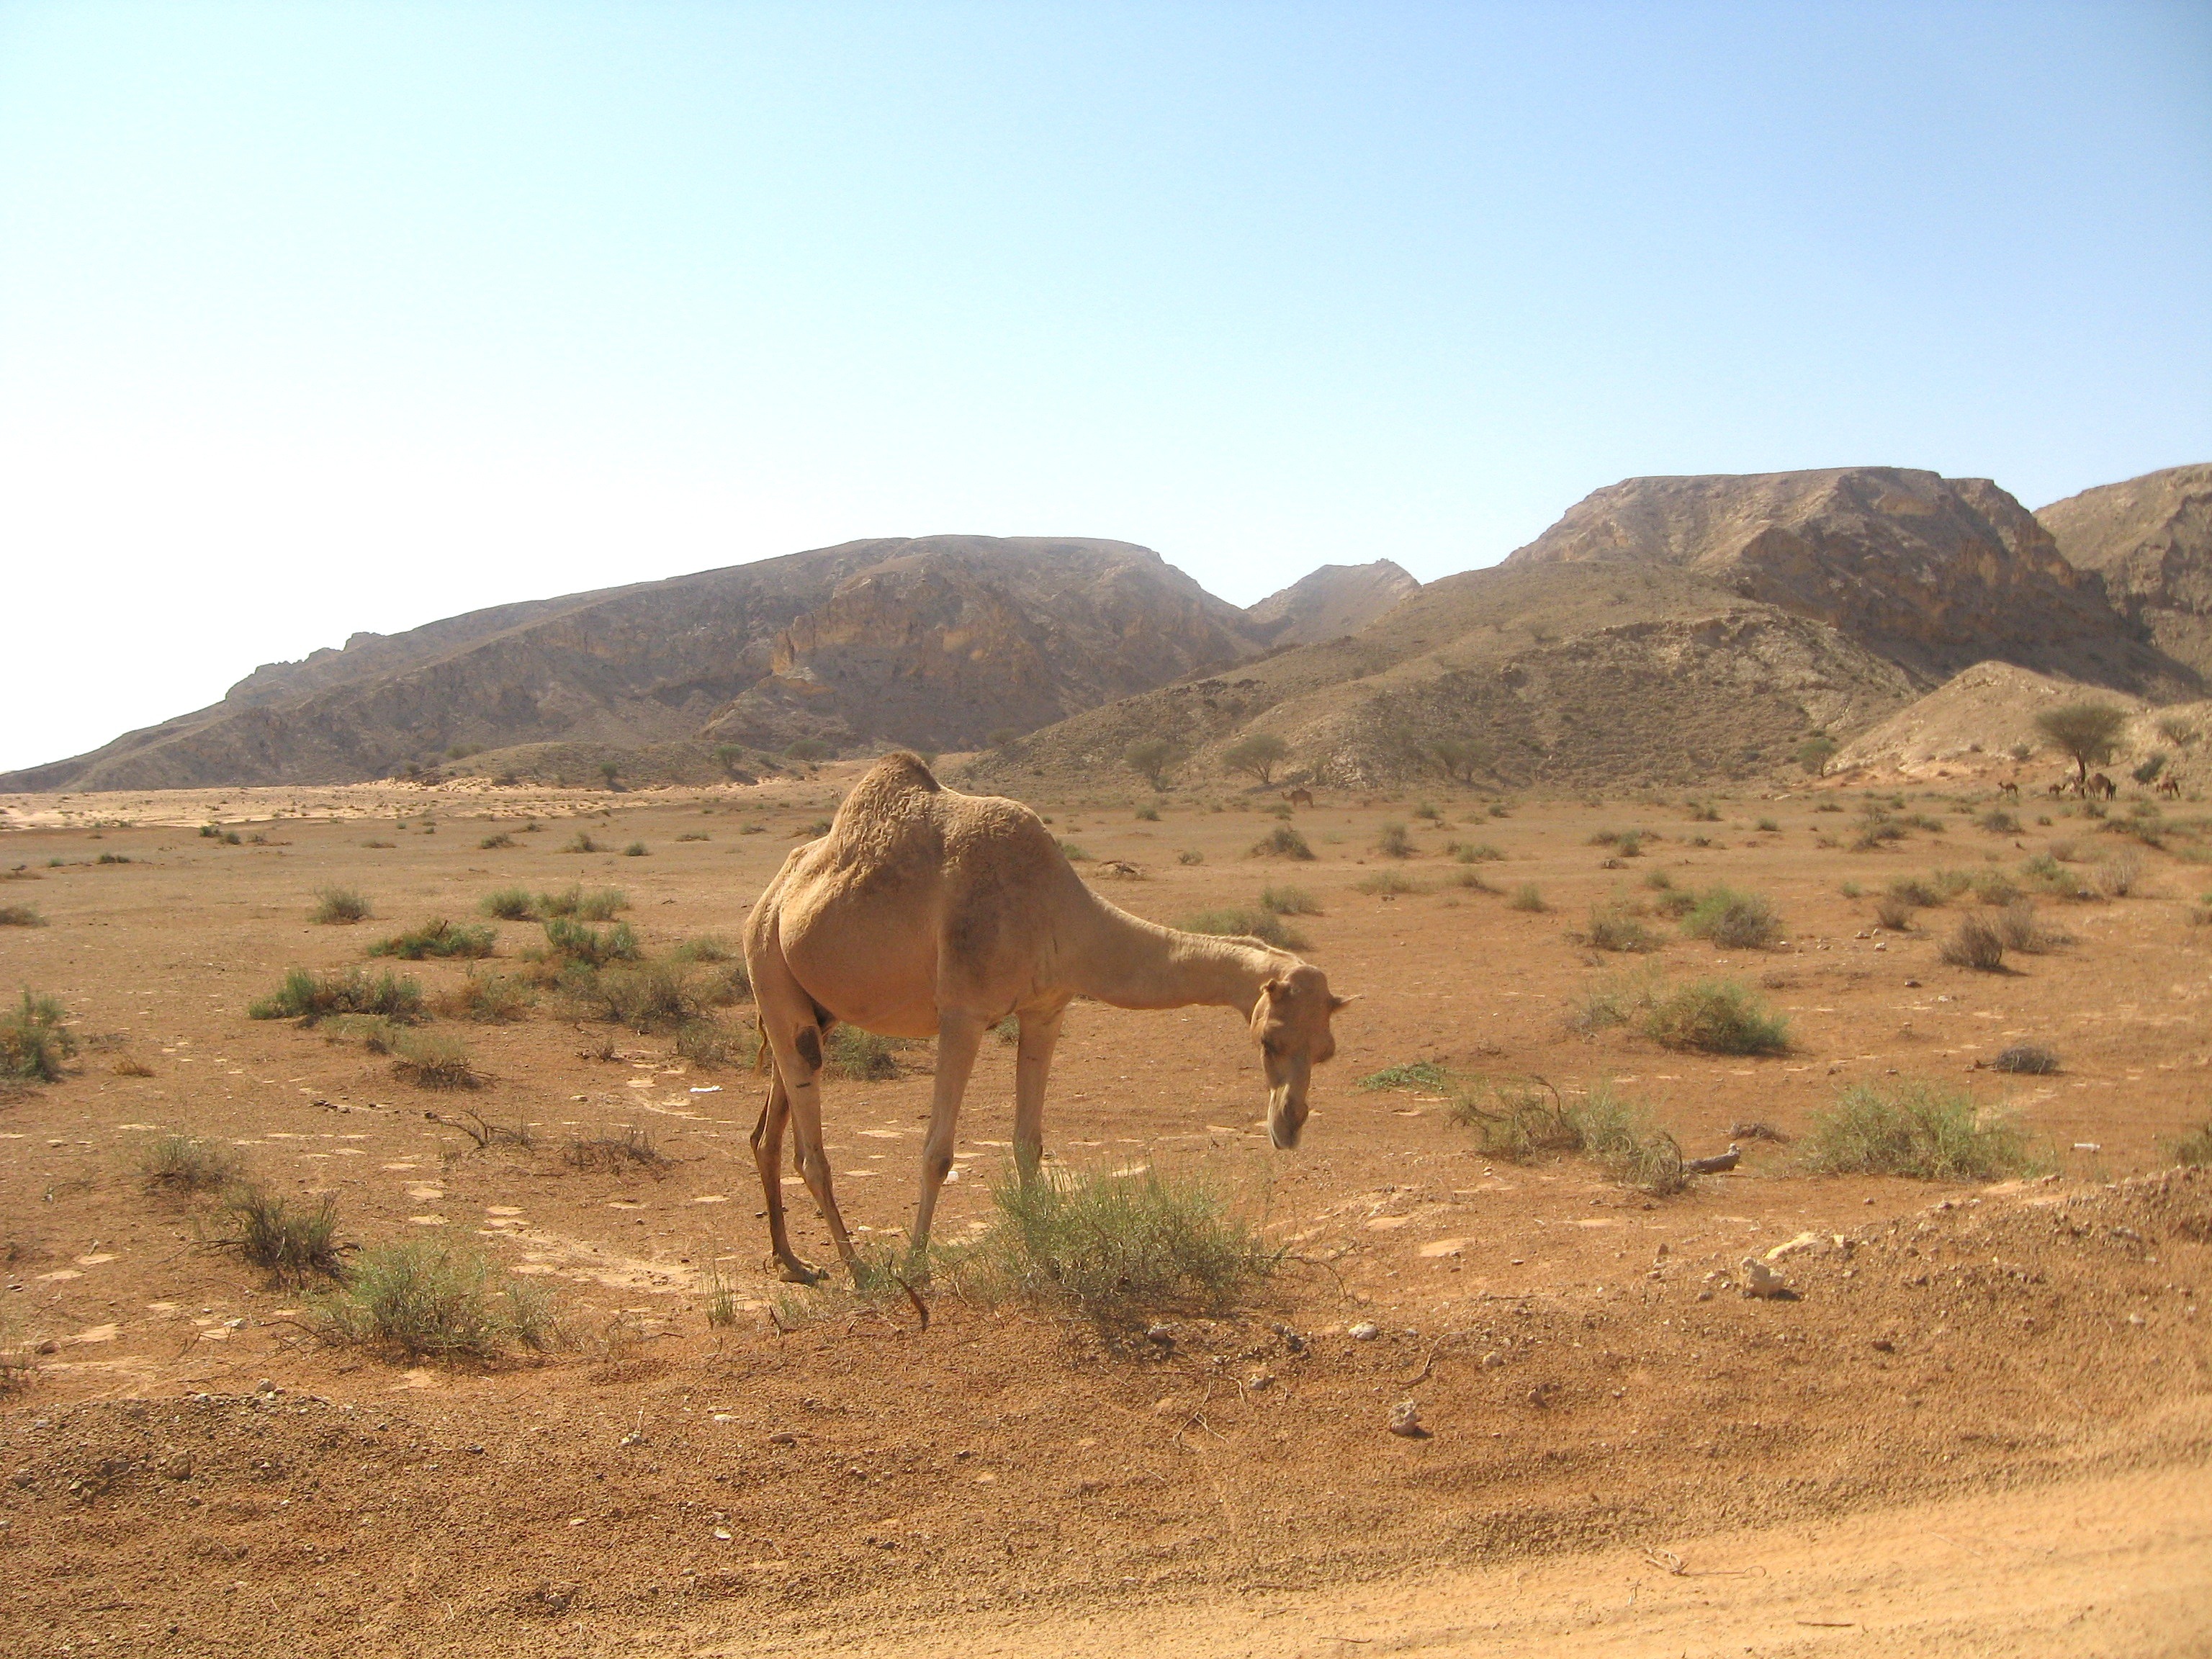
landscape, nature, wilderness, desert, adventure, animal, brush, wildlife, camel, dubai, fauna, savanna, plain, plants, outside, mountains, grassland, plateau, safari, ecosystem, sahara, wadi, steppe, natural environment, aeolian landform, camel like mammal, arabian camel